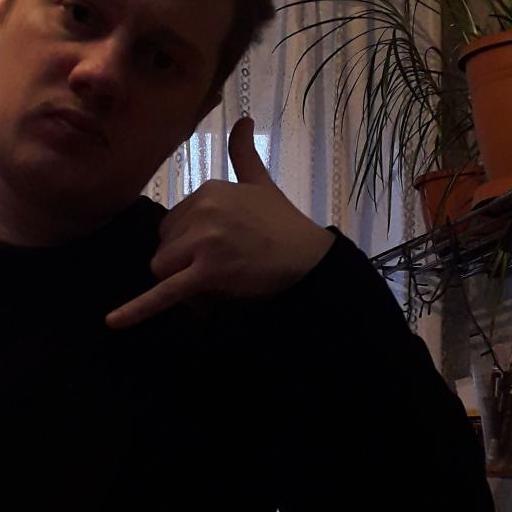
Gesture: call